McDonnell Douglas F-4 Phantom II non-U.S. operators

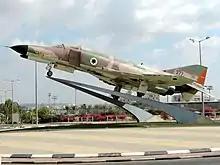
107 Squadron F-4E on display in Beersheba

Israel first expressed interest in the F-4 in 1965, but the U.S. was unwilling to provide them at that time. However, due to the embargo imposed by France after the Israeli preemptive strike during the 1967 Six-Day War, the U.S. government reconsidered and decided to offer the Israelis the aircraft.